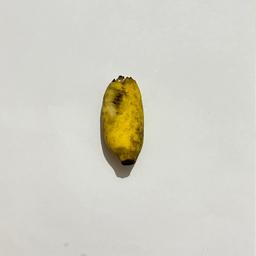
Banana variety: Sabri Kola